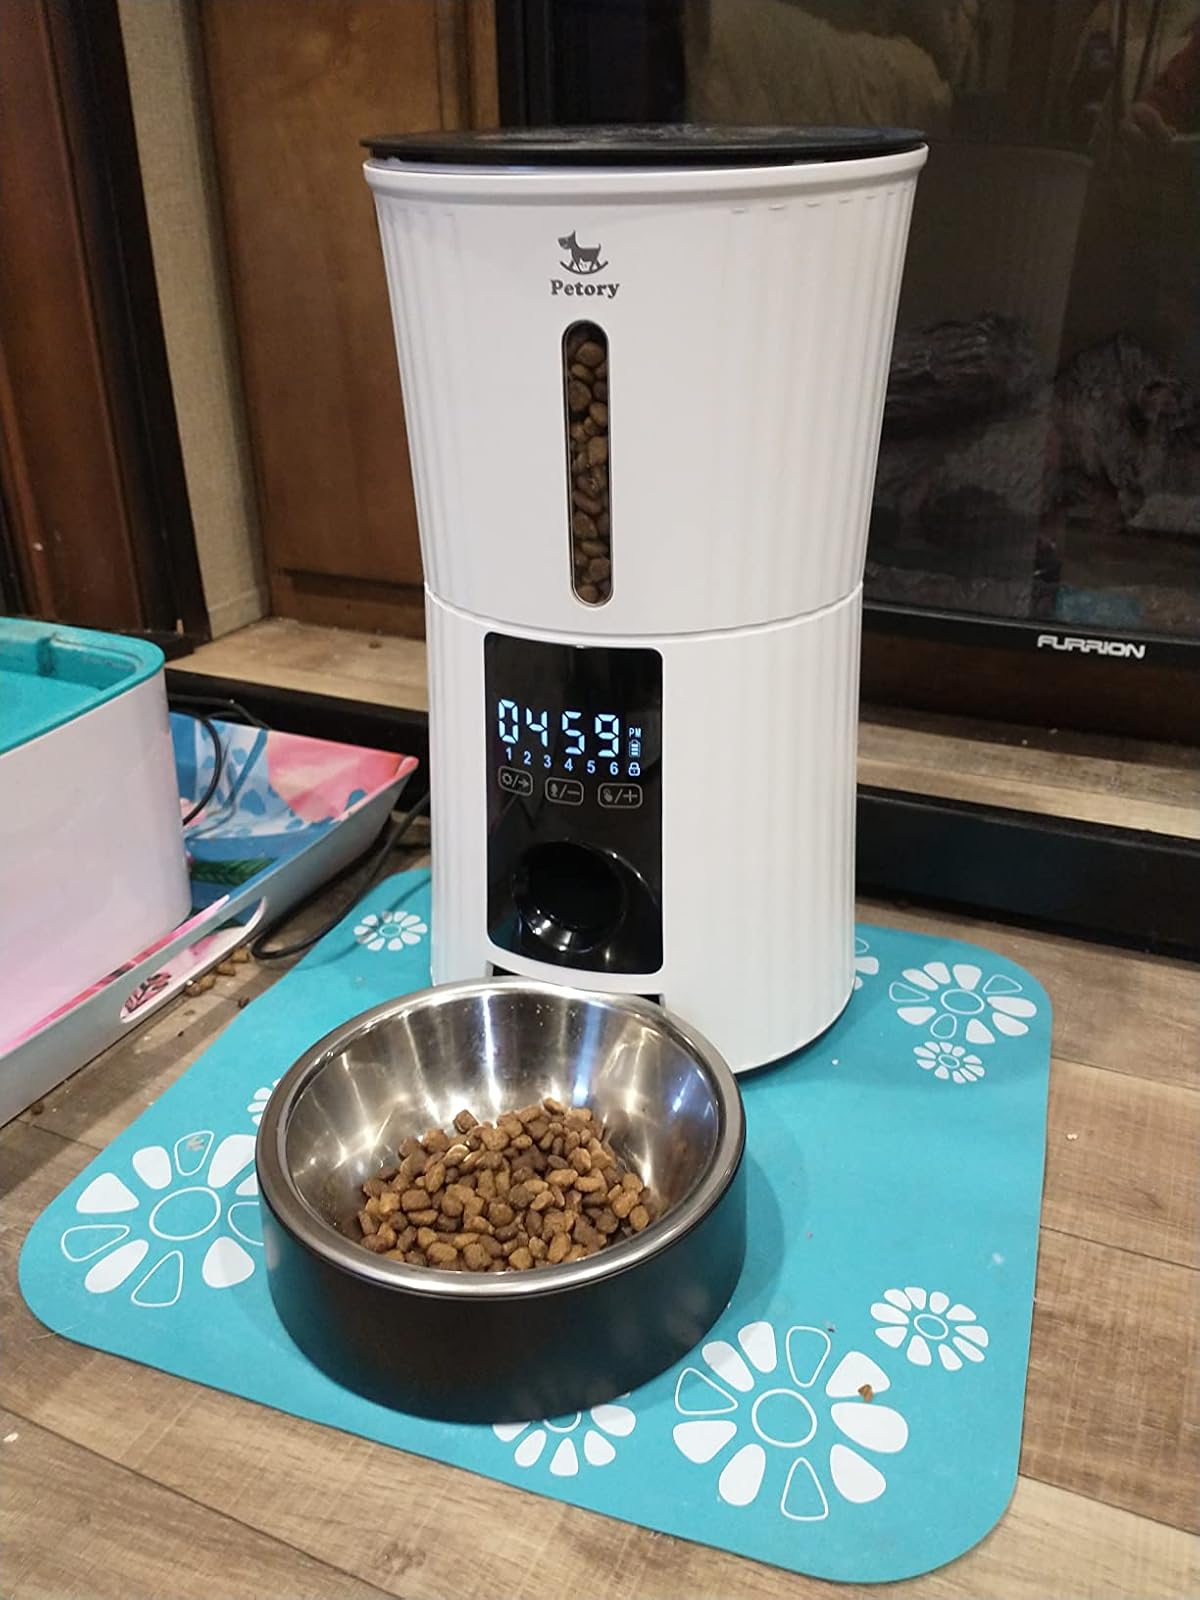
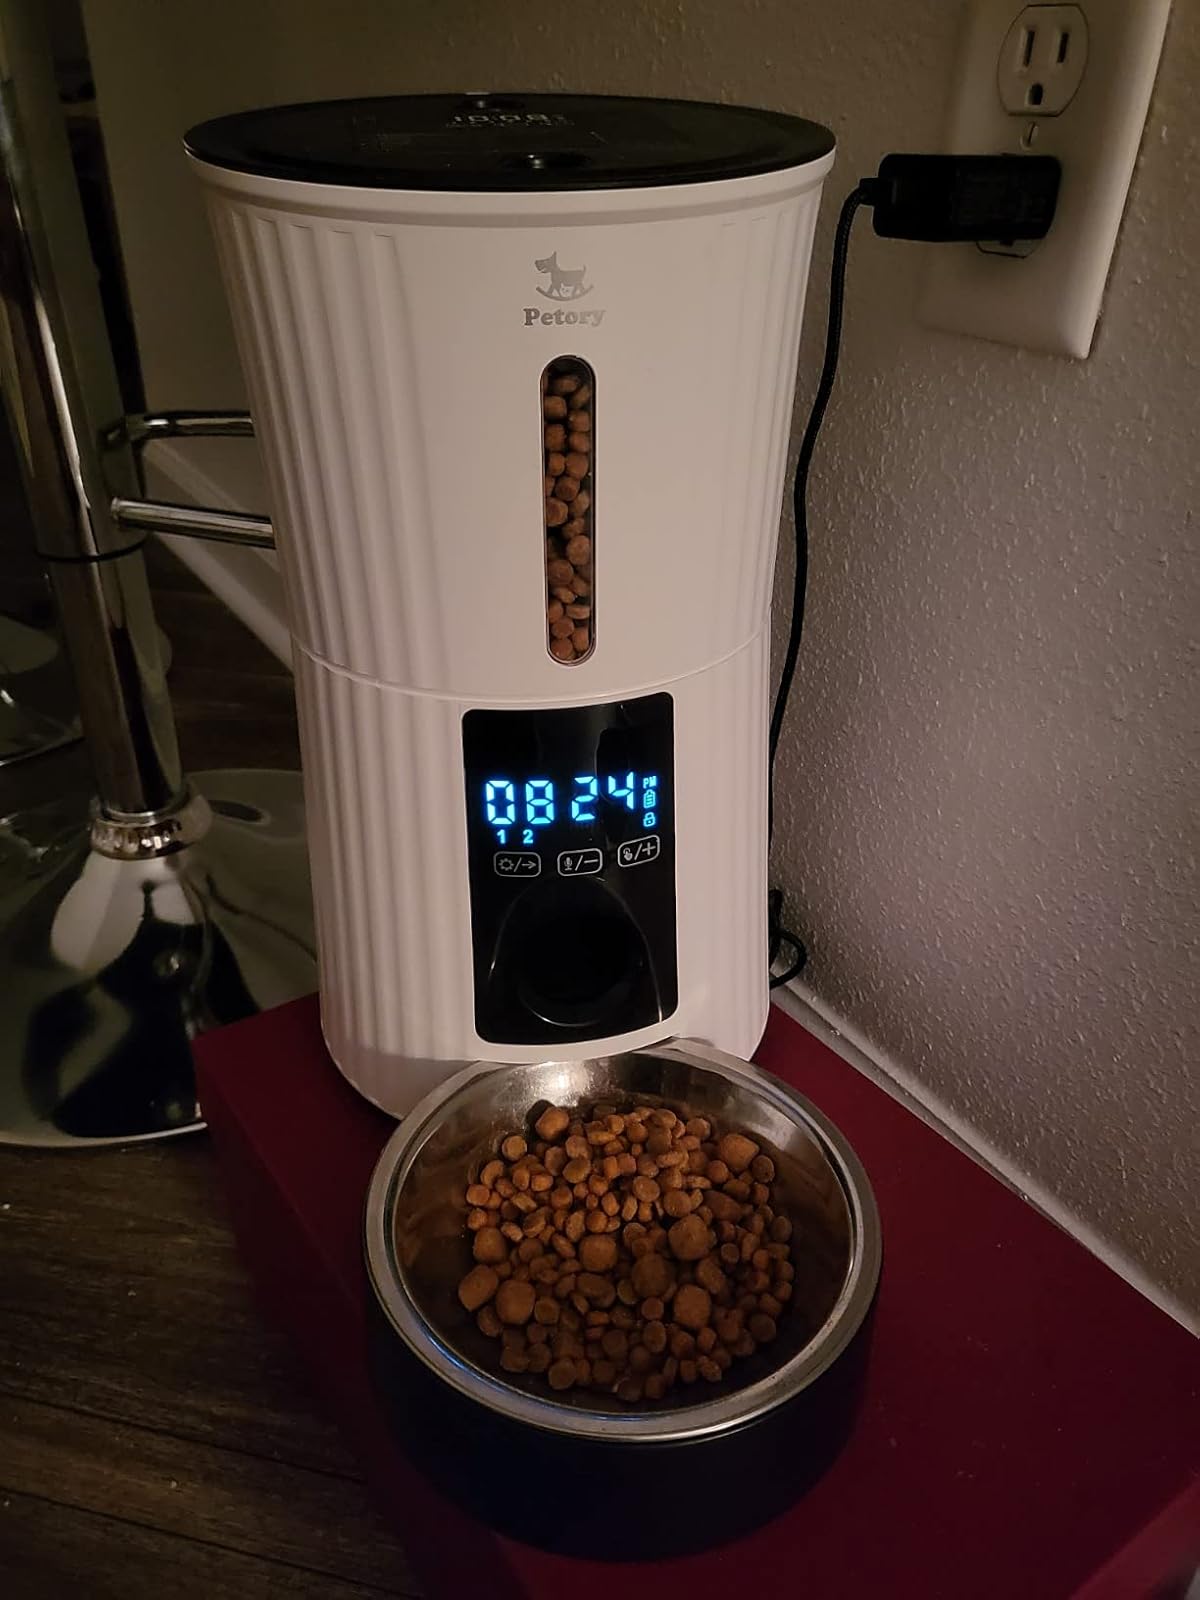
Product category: items_feeder
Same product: yes